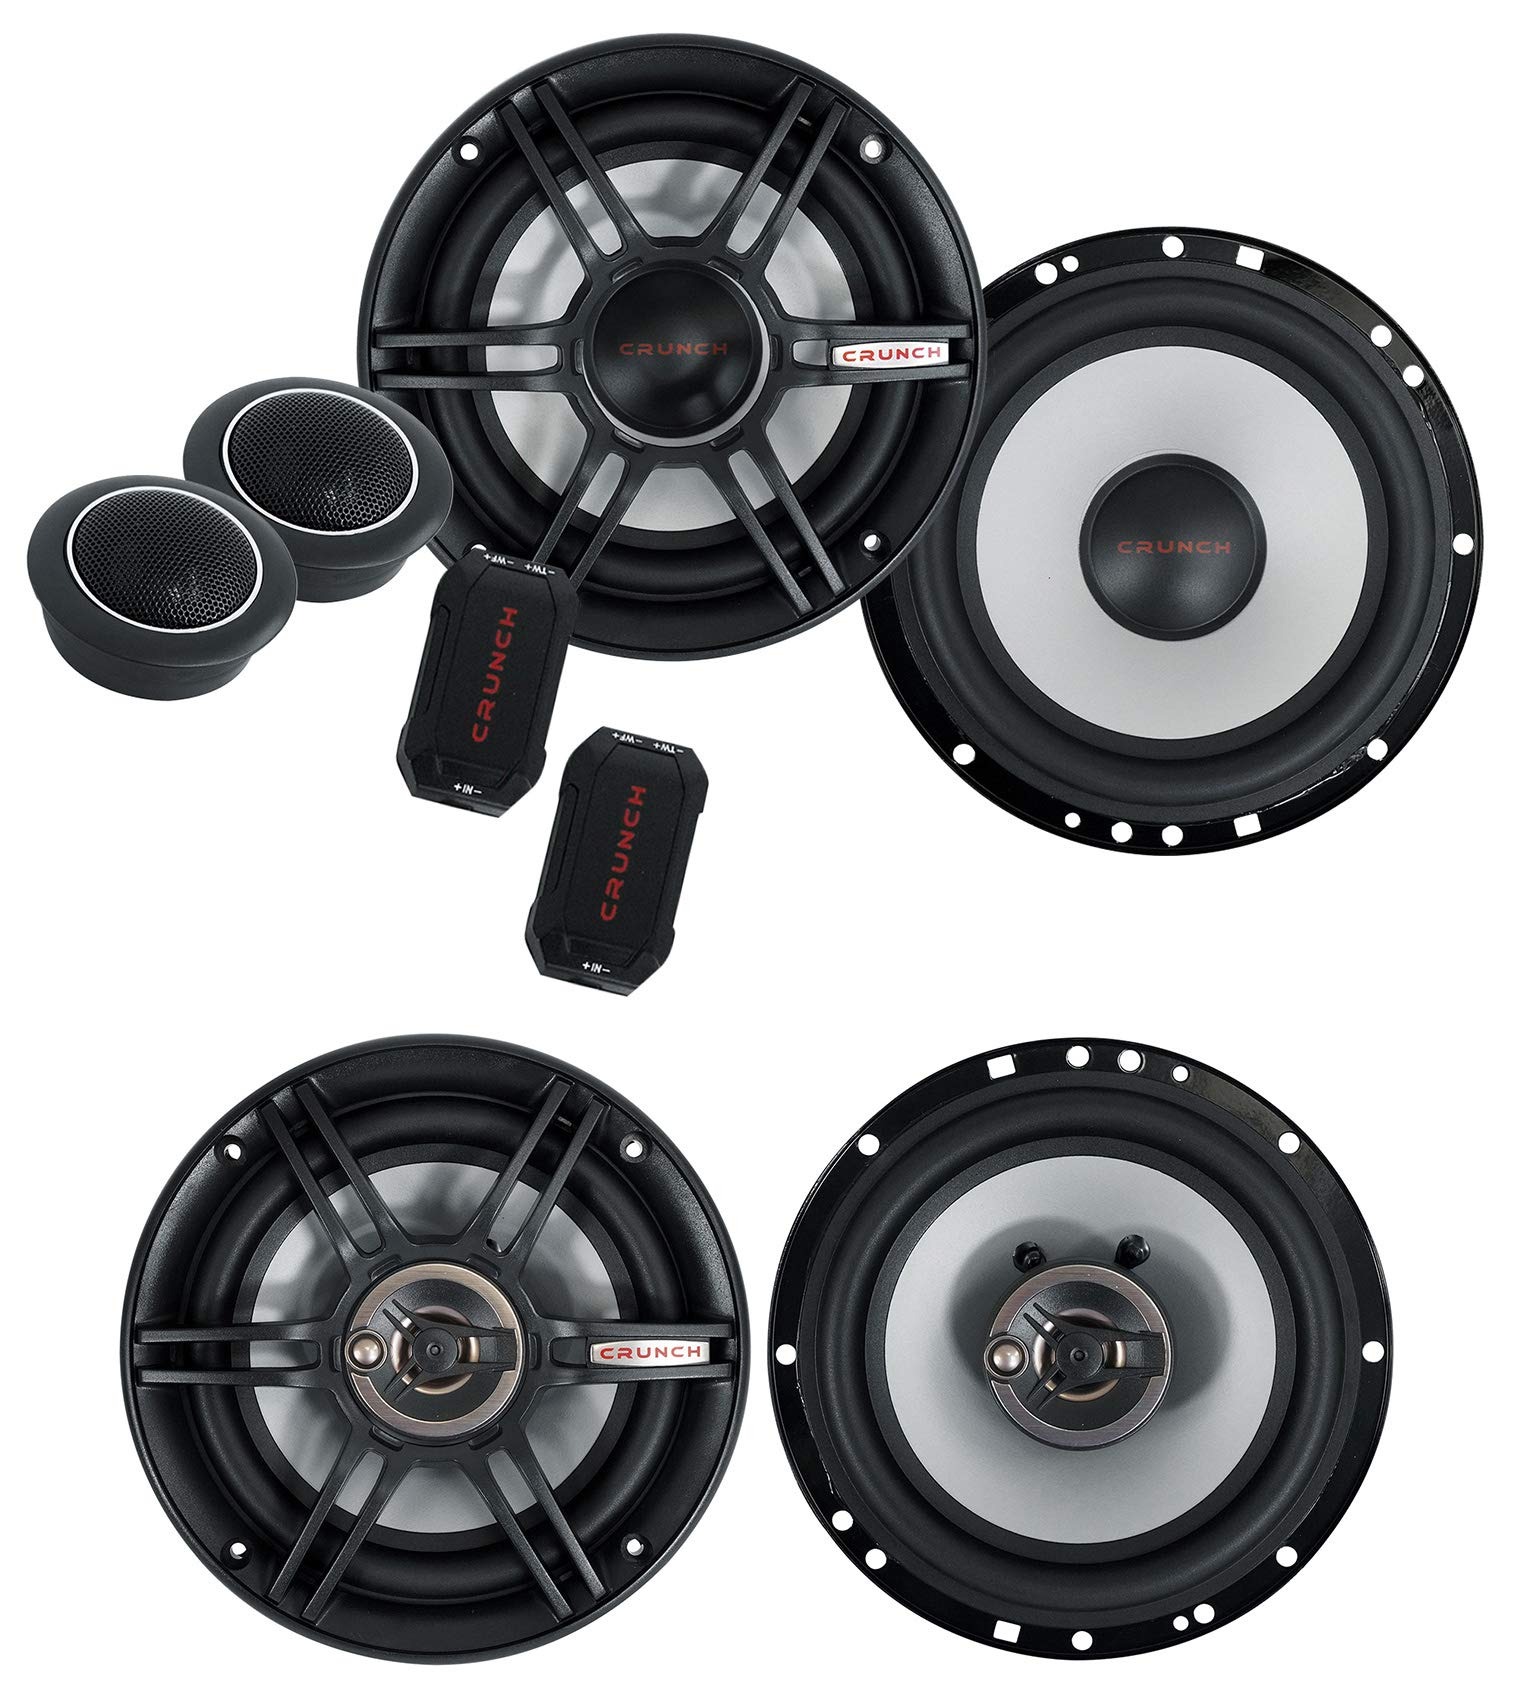
Item Name: Crunch Pair CS65C 6.5" Car Audio Component Speakers 300 Watts Max 6 1/2" Inch Bundle with (2) CS653 6.5" Car Audio 3-Way Speakers 300 Watts Max 6 1/2" Inch
Bullet Point 1: Package Includes: (1) Pair Crunch CS65C 6.5" Car Audio Component Speakers 300 Watts Max 6 1/2" Inch, (1) Pair Crunch CS653 6.5" Car Audio 3-Way Speakers 300 Watts Max 6 1/2" Inch
Bullet Point 2: Features of CS65C: TWEETER DOME MATERIAL: Neo-Mylar Soft Dome Tweeter: Impact Resistant Tweeter Elements, SURROUND: UV Resistant Rubber Surround: Moisture Resistant Rubber Surround with high Mid-Bass Impact, CONE: Silver Alpha-Cellulose Poly Cones: Produces musical midrange and bass tones while remaining light weight, GASKET: Textured ABS: Assures a ridged linear seal to the mounting surface. TINSEL LEADS: Braided: Highly conductive while remain flexible.
Bullet Point 3: SURROUND / CONE COUPLING: High Temperature Adhesive: The cone/surround connection utilizes a high temp adhesive which assure the cone and surround do not separate in high power uses or extremes of weather. VOICE COIL: Pure Copper: Creates strong magnetic field with a very thin extrusion, VOICE COIL FORMER: Kapton: Lightweight and efficiently dissipates heat, SPIDER: Epoxy infused Natural Fiber: Natural fiber allows flexibility while the epoxy which gives strength during the manufacturing process
Bullet Point 4: Features of CS653: TWEETER DOME MATERIAL: Neo-Mylar Soft Dome Tweeter: Impact Resistant Tweeter Elements, SURROUND: UV Resistant Rubber Surround: Moisture Resistant Rubber Surround with high Mid-Bass Impact, CONE: Silver Alpha-Cellulose Poly Cones: Produces musical midrange and bass tones while remaining light weight, SURROUND / CONE COUPLING: High Temperature Adhesive: The cone/surround connection utilizes a high temp adhesive which assure the cone.
Bullet Point 5: GASKET: Textured ABS: Assures a ridged linear seal to the mounting surface, TINSEL LEADS: Braided: Highly conductive while remain flexible during high power applications, VOICE COIL: Pure Copper: Creates strong magnetic field with a very thin extrusion, VOICE COIL FORMER: Kapton: Lightweight and efficiently dissipates heat, SPIDER: Epoxy infused Natural Fiber: Natural fiber allows flexibility while the epoxy which gives strength during the manufacturing process.
Product Description: Description Of CS65C: Crunch 6.5 Inch 300 watt component speaker system utilizing Neo Mylar Soft Dome Tweeters and Silver Alpha-Cellulose Poly Cones. Description of CS653: Crunch 6.5 Inch 3 way 300 watt speaker utilizing Neo Mylar Soft Dome Tweeters and Silver Alpha-Cellulose Poly Cones.
Value: 4.0
Unit: Count

Price: 58.85